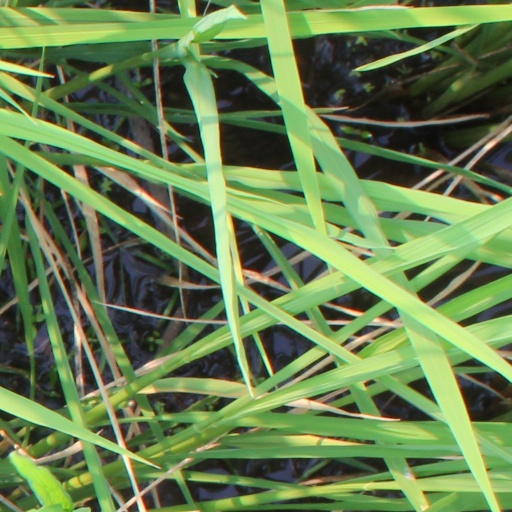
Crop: rice